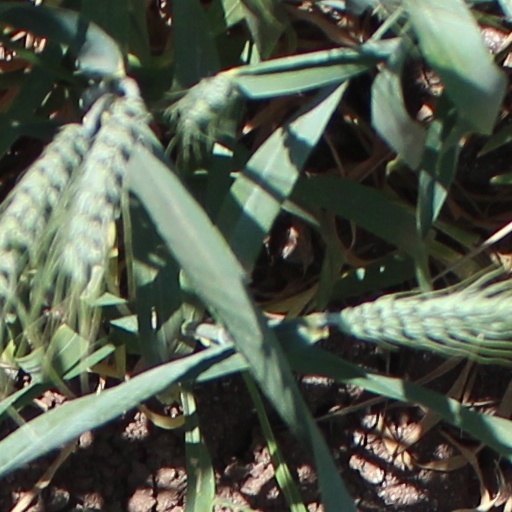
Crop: wheat